Thor (Ultimate Marvel)

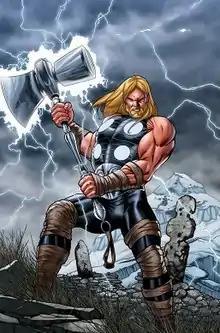
Art by Carlos Pacheco

In the Ultimate Marvel universe, Thorlief "Thor" Golmen is a fictional superhero based on the Marvel Universe version of Thor, who is the Asgardian God of Thunder and a founding member of the Ultimates. Also known as "Ultimate Thor", Golmen is an anarchist who discovers he is the reincarnated form of the Norse warrior god Thor. The "Ultimate" redesign of the character reduces the number of Thor's powers, and reduces the character's reliance upon his hammer. Perhaps most significantly, the Thunder God's long-established personality is drastically altered, changing him from an eager and willing divine combatant into an ecocentric, arguably unstable, and reluctant warrior.